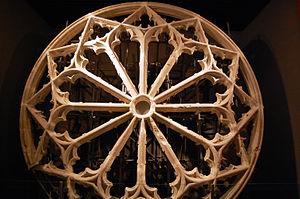
Rosace de l'église des Carmes, musée d'Aquitaine, Bordeaux, France
Le musée d'Aquitaine rassemble les objets et les documents liés à l'histoire de Bordeaux et de l'Aquitaine, de la Préhistoire à l'Époque contemporaine.